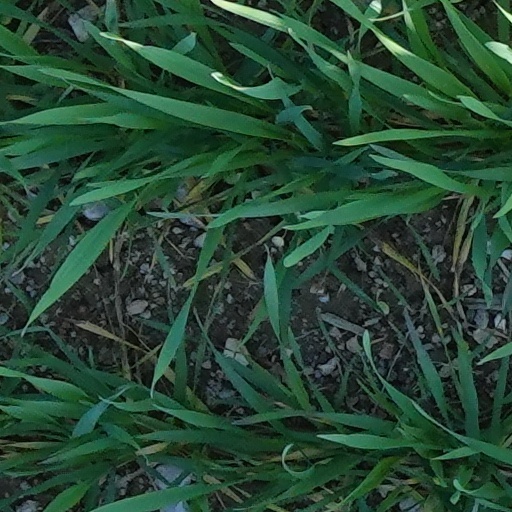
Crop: wheat